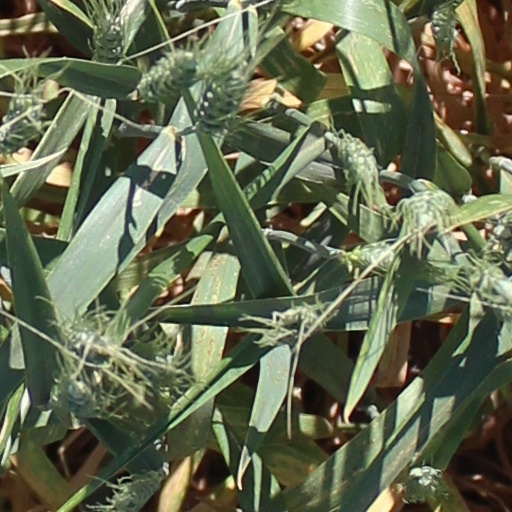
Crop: wheat